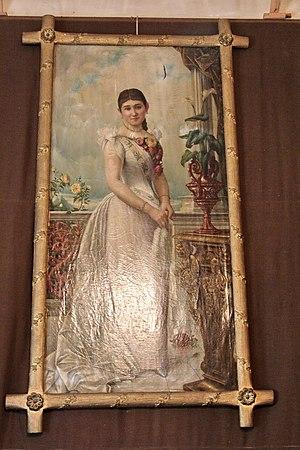
Le château Sokolac est situé près de Novi Bečej, dans la province de Voïvodine et dans le district du Banat central, en Serbie. Il est inscrit sur la liste des monuments culturels protégés de la République de Serbie.